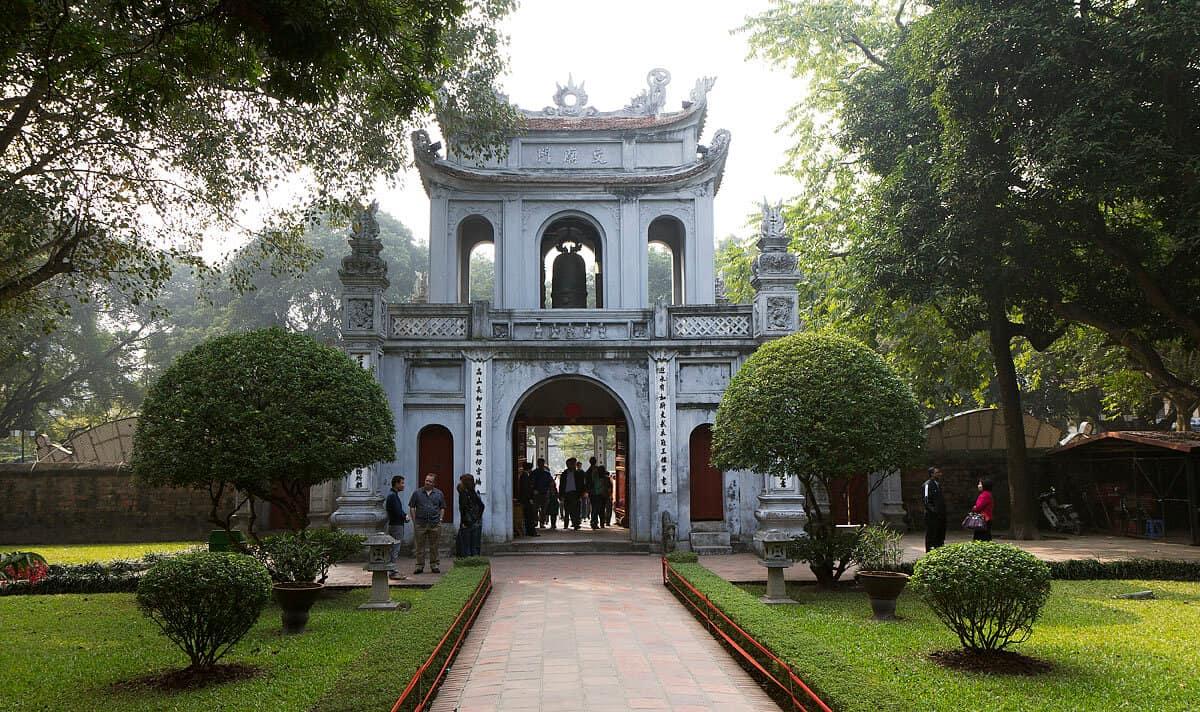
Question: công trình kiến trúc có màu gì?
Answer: có màu xám